Chances: The Women of Magdalene

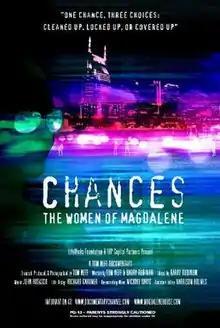
Theatrical release poster

Chances: The Women of Magdalene is a 2006 documentary film produced and directed by Tom Neff, and written by Neff and Barry Rubinow. The documentary features the socially conscious organization known as "Magdalene," located in Nashville, Tennessee. The system of recovery practiced at Magdalene is based on the twelve steps and twelve traditions of Narcotics Anonymous.